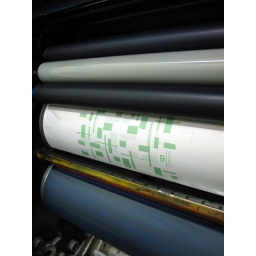
The plate in the press.The parts that are green are the parts that will print.